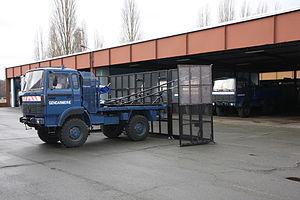
Véhicule DRAP - Satory
Le Groupement blindé de gendarmerie mobile, est implanté à Versailles-Satory. Depuis le 1ᵉʳ janvier 2020, il est commandé par un général de brigade.
La gendarmerie mobile est une subdivision d'arme de la Gendarmerie nationale française spécialisée dans le maintien ou le rétablissement de l'ordre. Dans ses missions quotidiennes, elle participe à la sécurité publique générale aux côtés de la gendarmerie départementale. Enfin, elle effectue un certain nombre de missions militaires, tant sur le territoire national qu'en opérations extérieures au sein des forces armées françaises.